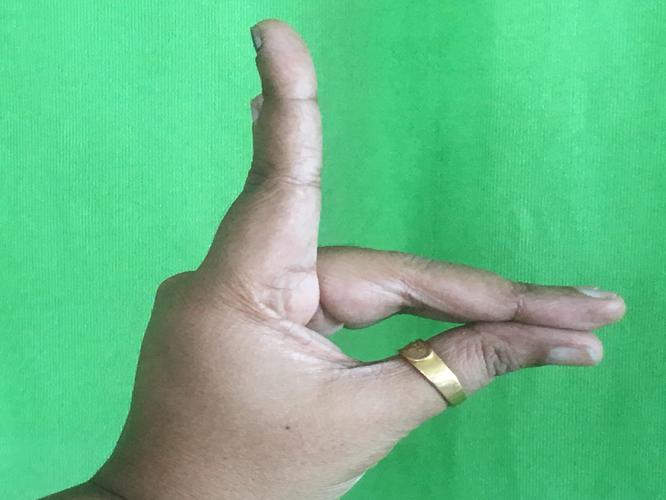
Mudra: Simhamukham
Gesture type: single_hand